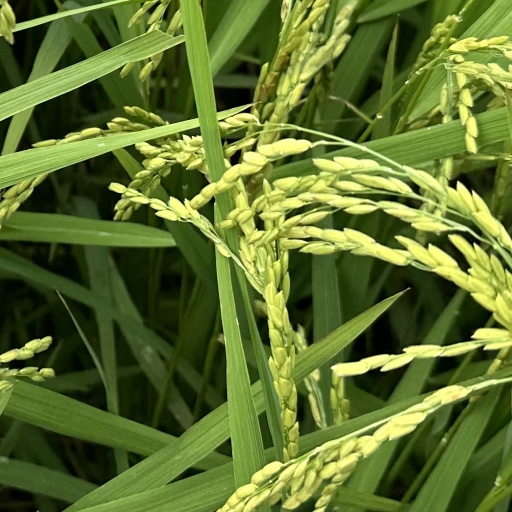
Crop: rice